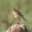
Label: bird